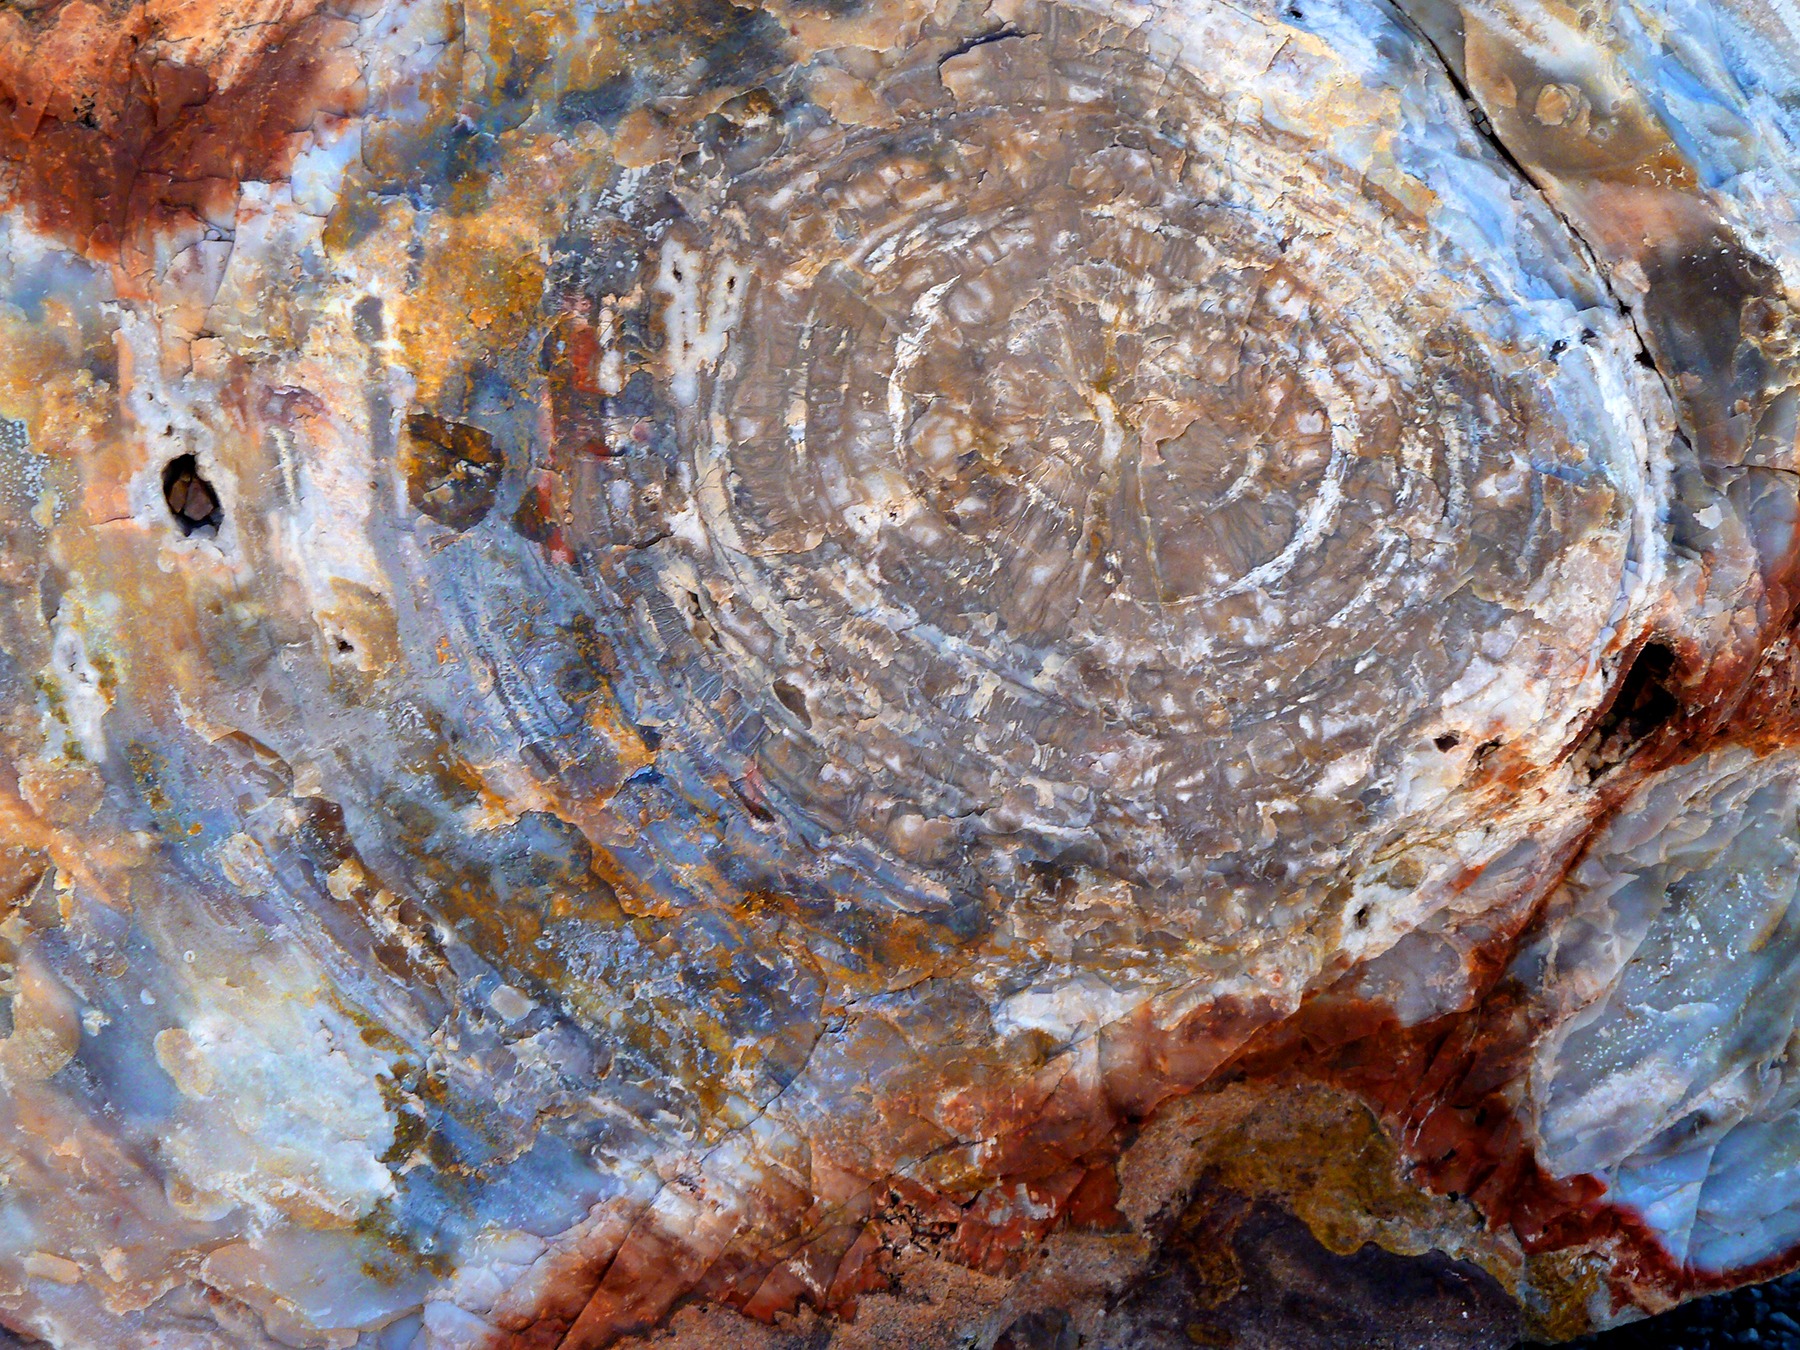
nature, rock, texture, trunk, formation, usa, colorful, material, painting, arizona, art, geology, tourist attraction, petrified wood, petrified forest national park, opal wood, fossil wood, silicified wood, wood opal